Silvia Alessandri

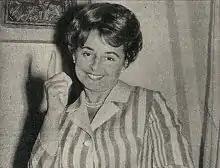

Silvia Alessandri Montes (20 May 1927 – 30 June 2021) was a Chilean politician. She served as a deputy for Santiago between 1969 and 1973 representing the National Party.